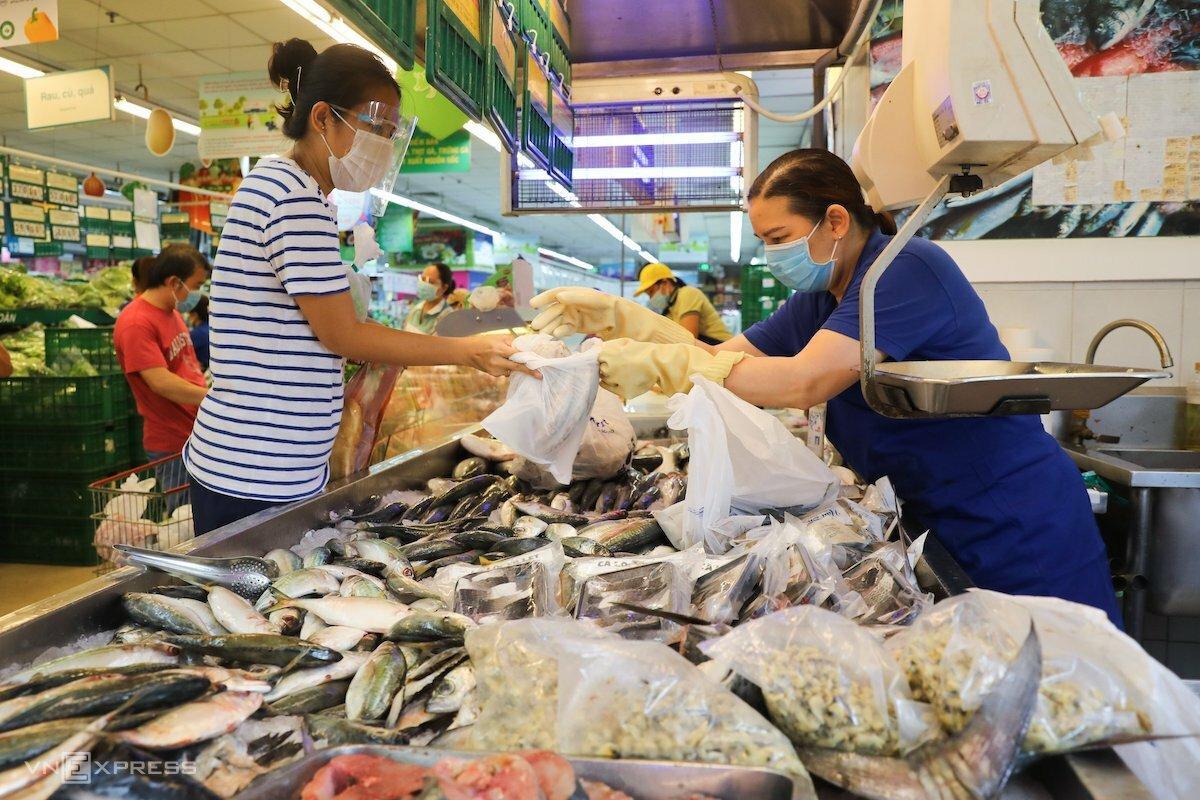
một người phụ nữ mặc áo xanh đang đeo găng tay